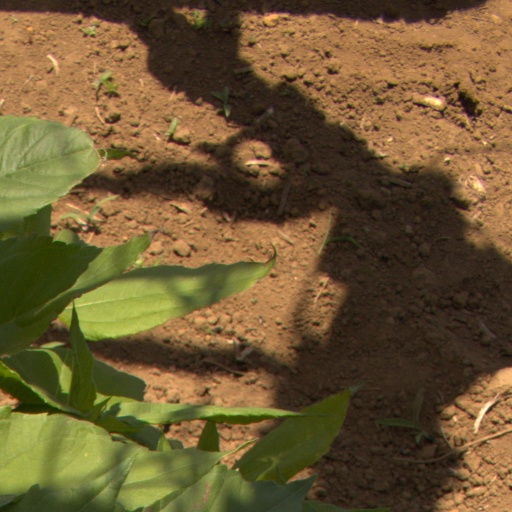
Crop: Jerusalem artichoke